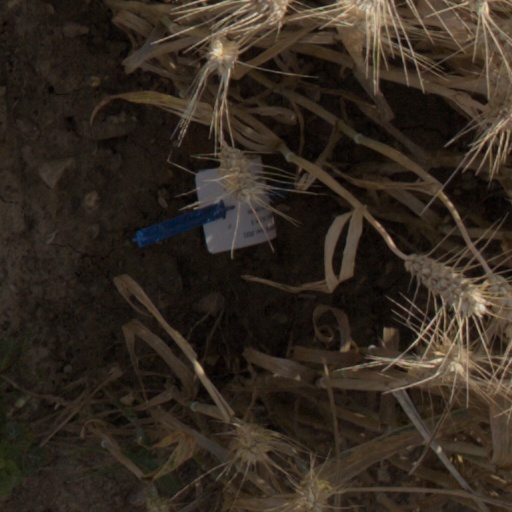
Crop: wheat